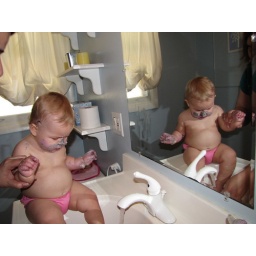
She was so stinkin' cute looking at herself in the mirror and splashing her feet in the sink.